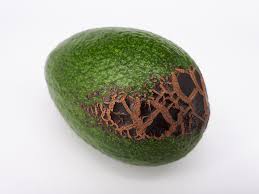
Label: Avocado